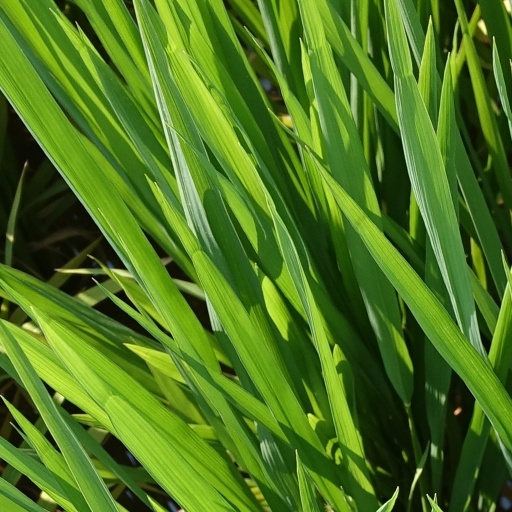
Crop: rice